Cumbia (Colombia)

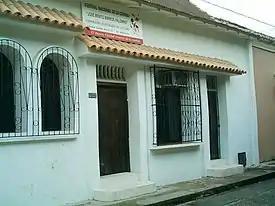
House of the composer José Barros at El Banco, Magdalena

The musician and pedagogue Luis Antonio Escobar, in the chapter "La mezcla de indio y negro" (The mixture of Indian and black) of his book "Música en Cartagena de Indias" (Music in Cartagena de Indias) takes the description of Indian dance who witnessed the navy lieutenant Swedish Carl August Gosselman in Santa Marta, and recorded in his work "Viaje por Colombia: 1825 y 1826" (Journey through Colombia: 1825 and 1826) as proof that at least in the second decade of the nineteenth century the gaita ensemble existed already in Santa Marta, the same that appears in Cartagena and other coastal cities with black musical elements that resulted in cumbia: